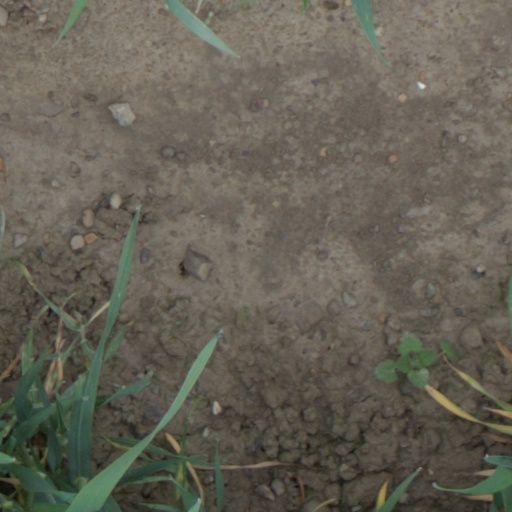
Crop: wheat